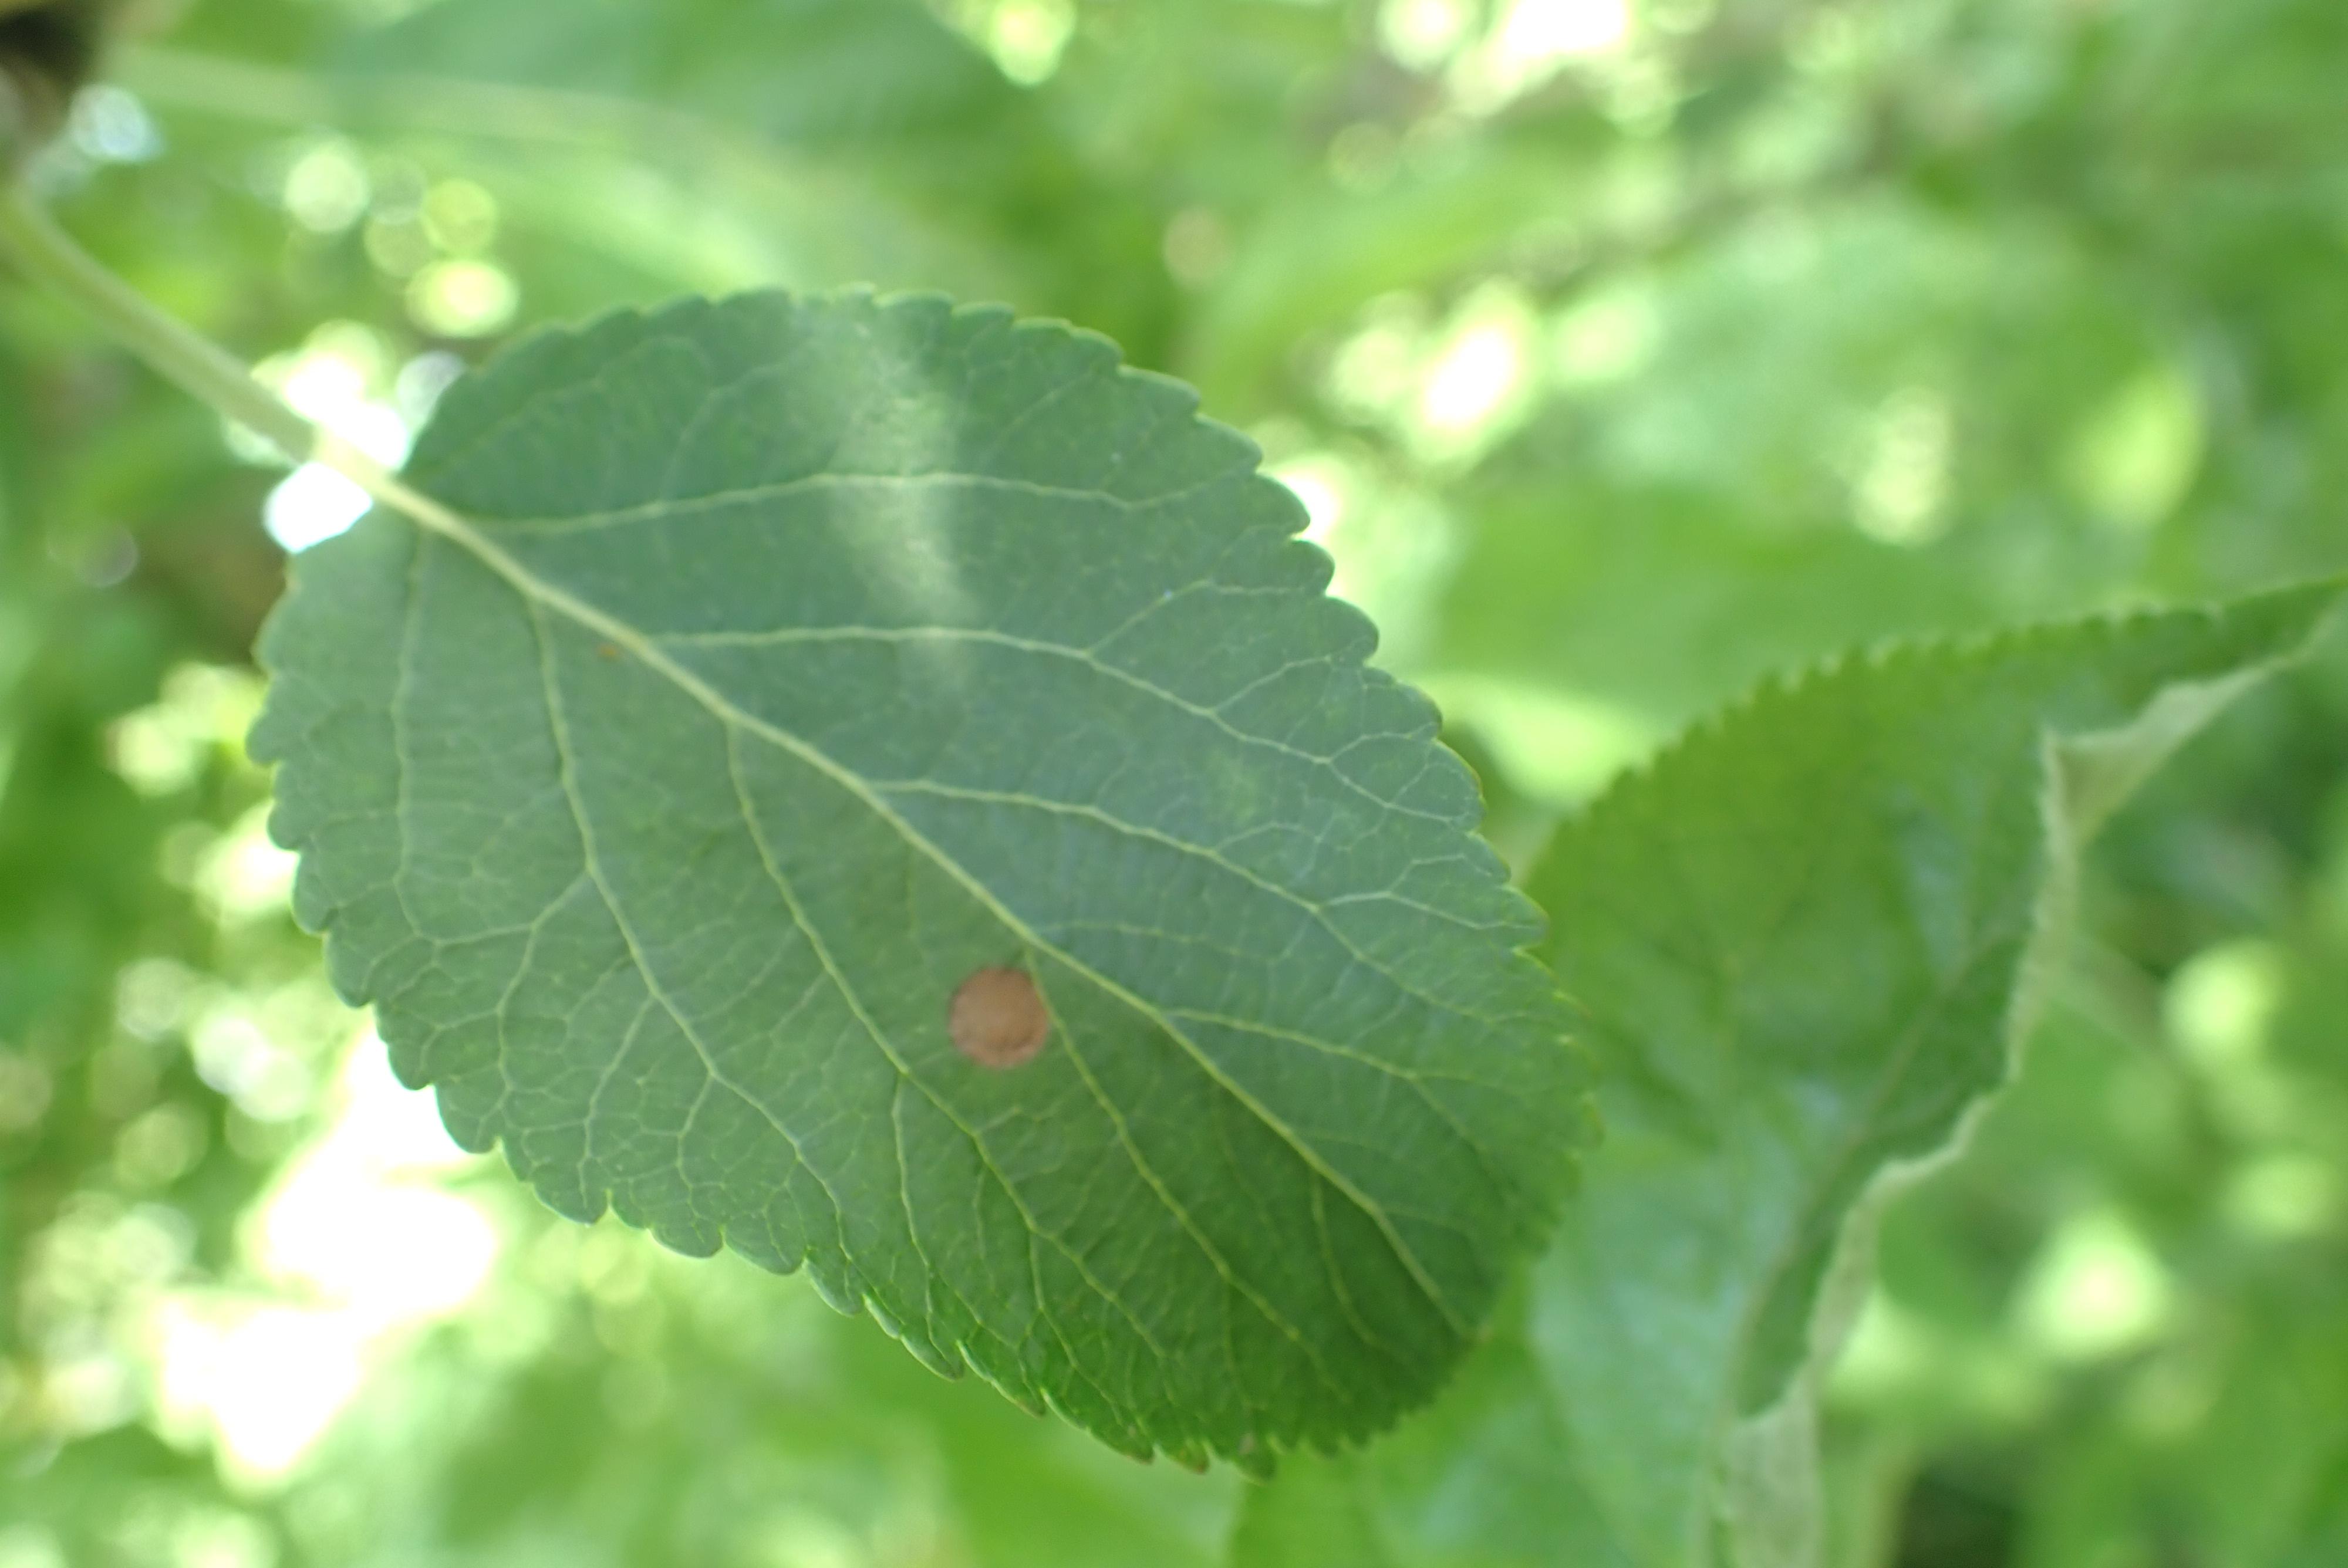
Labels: frog_eye_leaf_spot